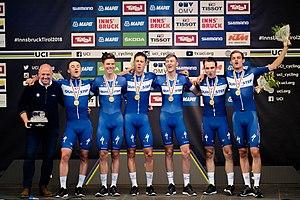
Laurens De Plus, né le 4 septembre 1995 à Alost, est un coureur cycliste belge, membre de l'équipe Jumbo-Visma. Son frère cadet Jasper est également cycliste professionnel.